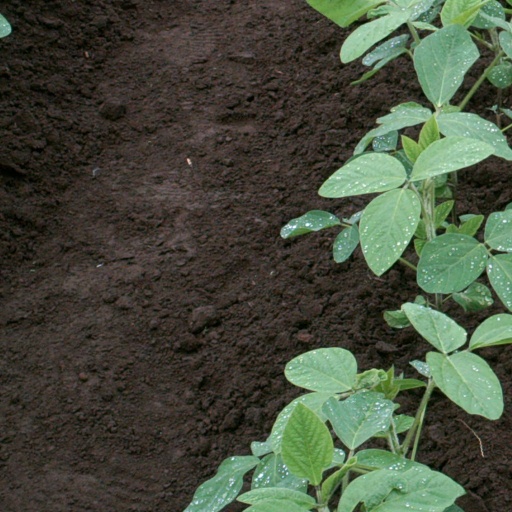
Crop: soybean